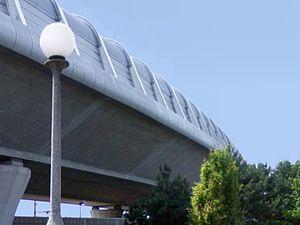
viaduc autoroutier couvert A86-Drancy
Drancy est une commune française de la Métropole du Grand Paris située dans le département de la Seine-Saint-Denis en région Île-de-France. Ses habitants sont appelés les Drancéens.